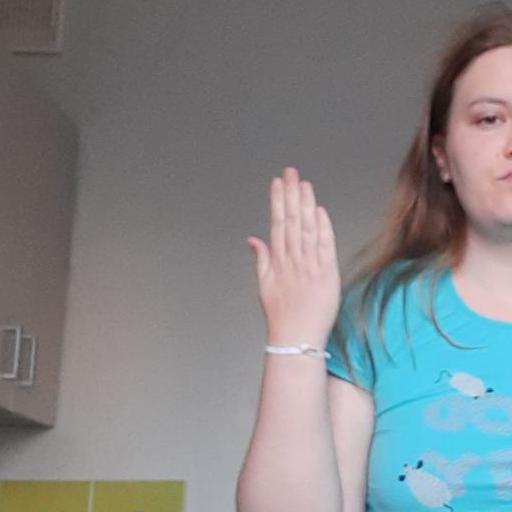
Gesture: stop_inverted